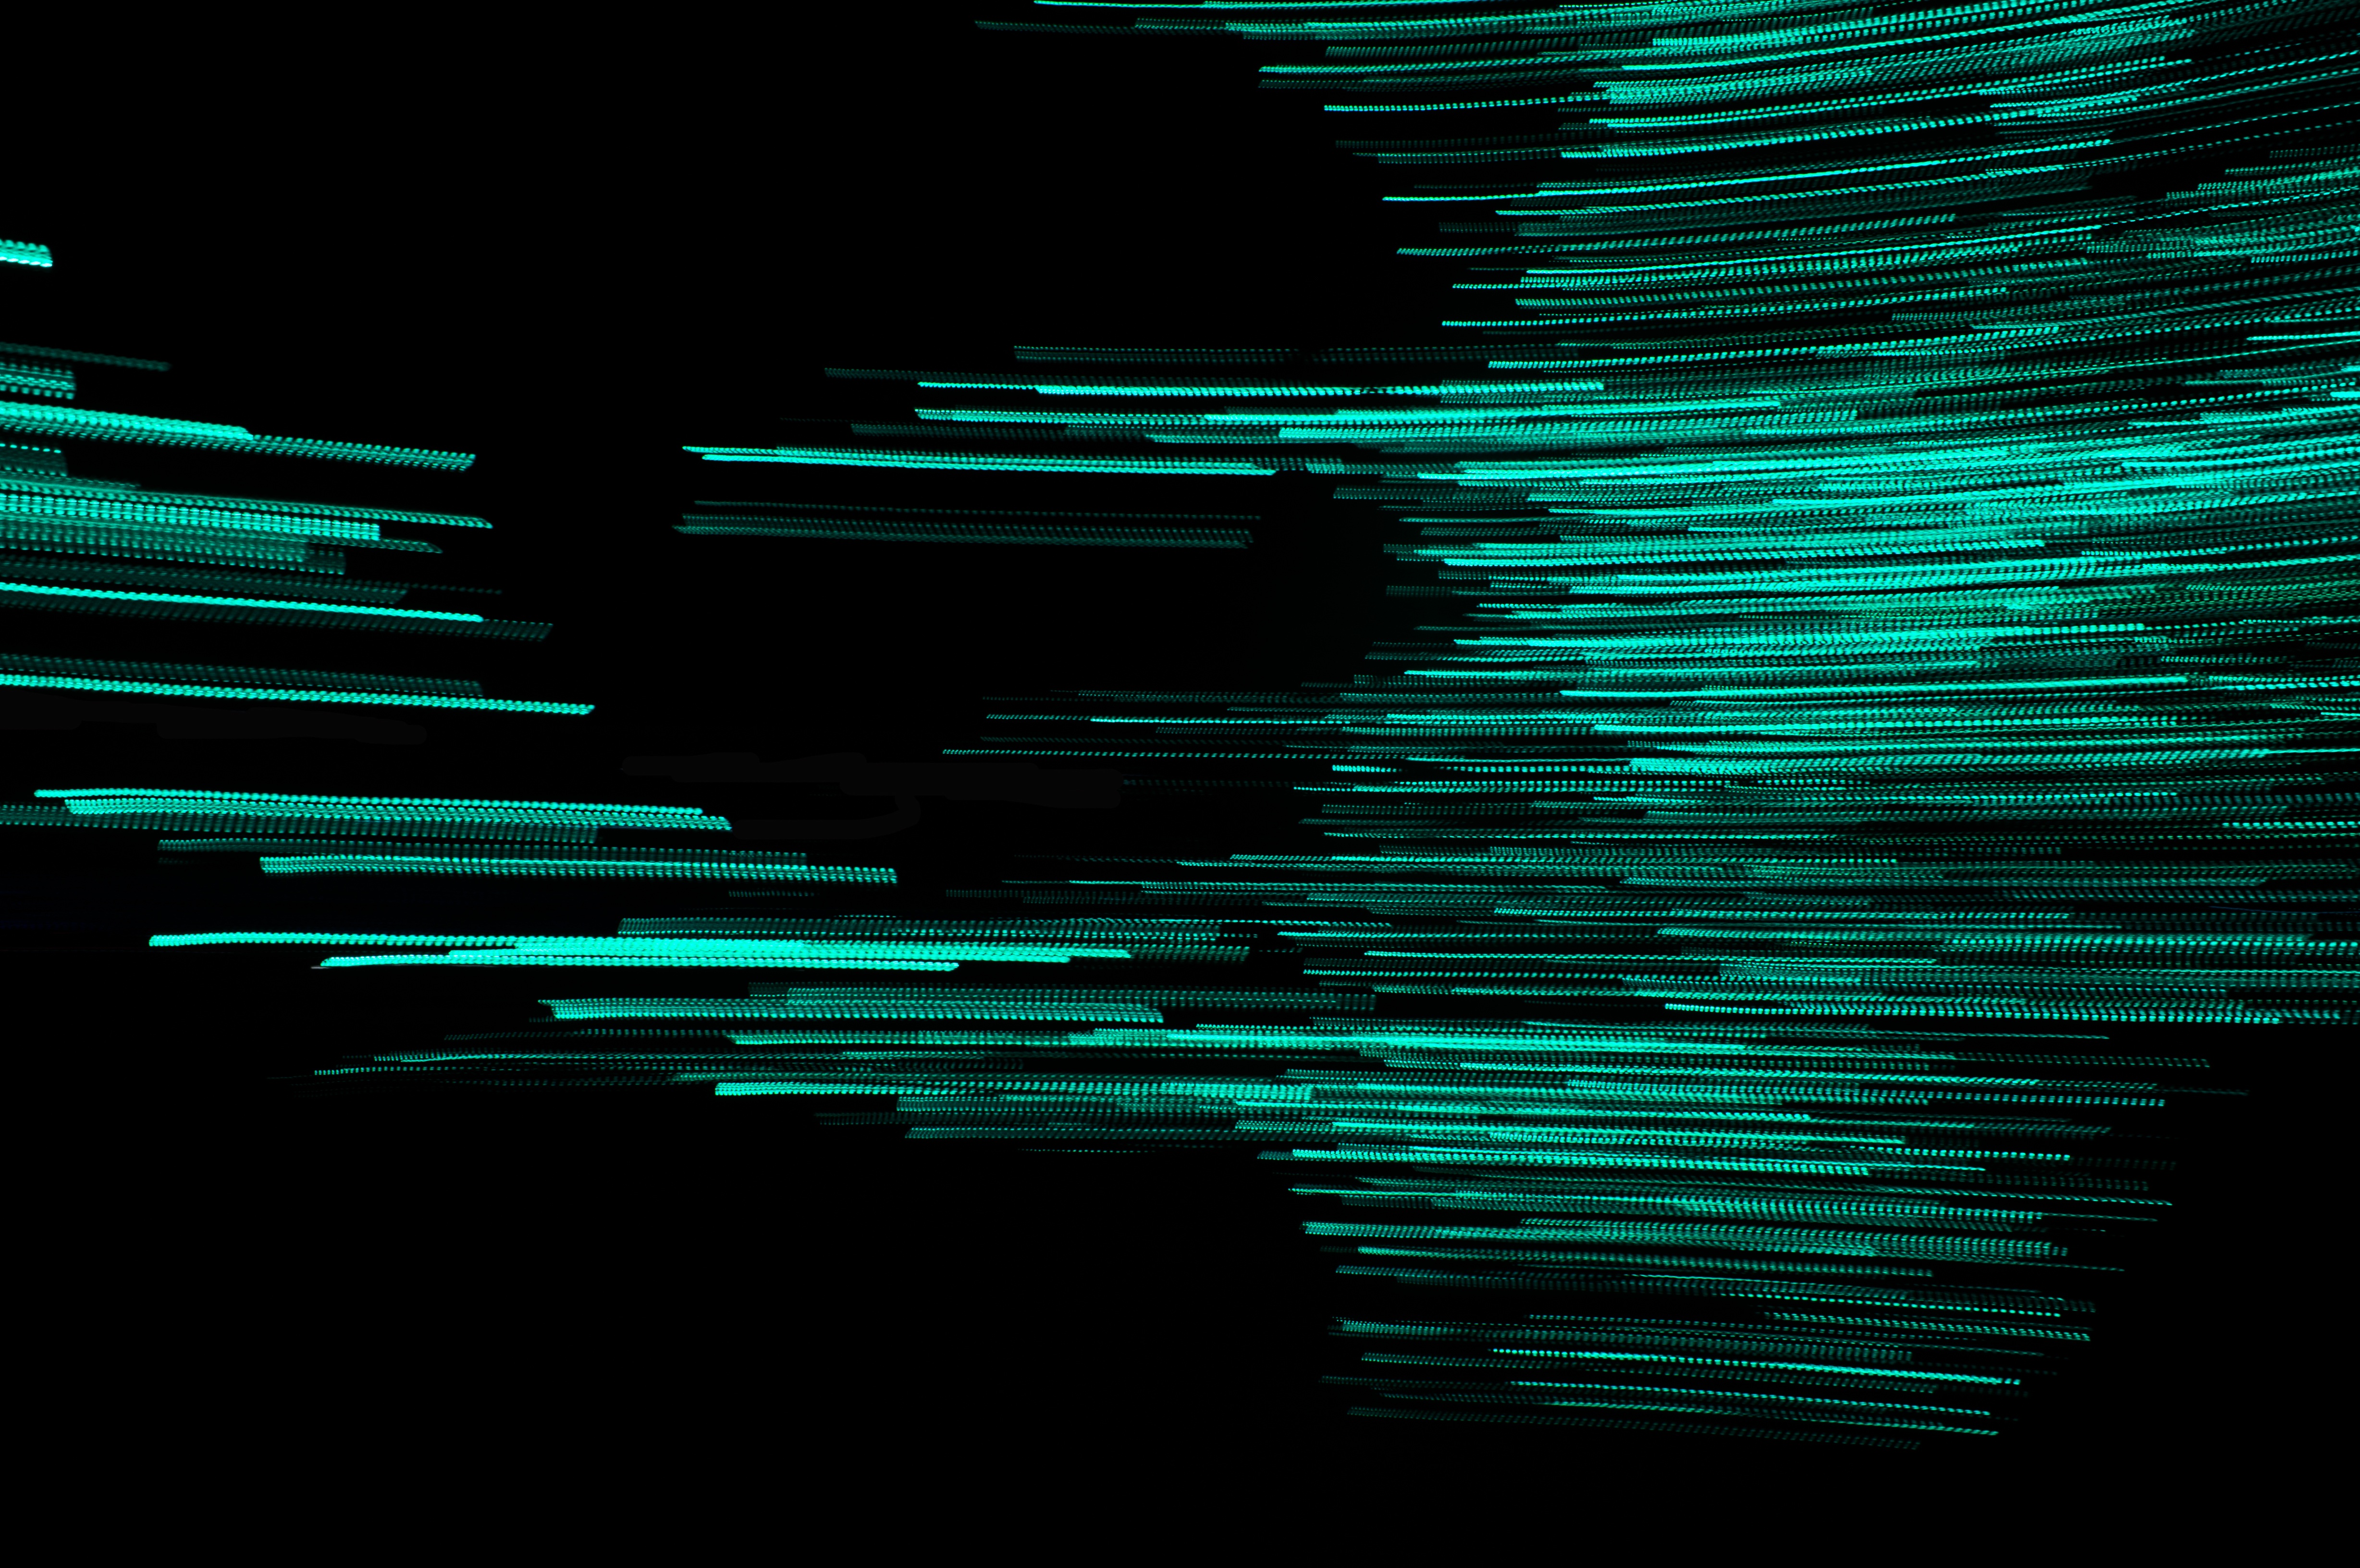
light, black and white, sunlight, texture, wave, dark, line, green, reflection, flowing, color, glow, darkness, blue, black, electricity, monochrome, movement, modern, circle, energy, illuminated, lights, rays, shape, effect, trails, monochrome photography, computer wallpaper